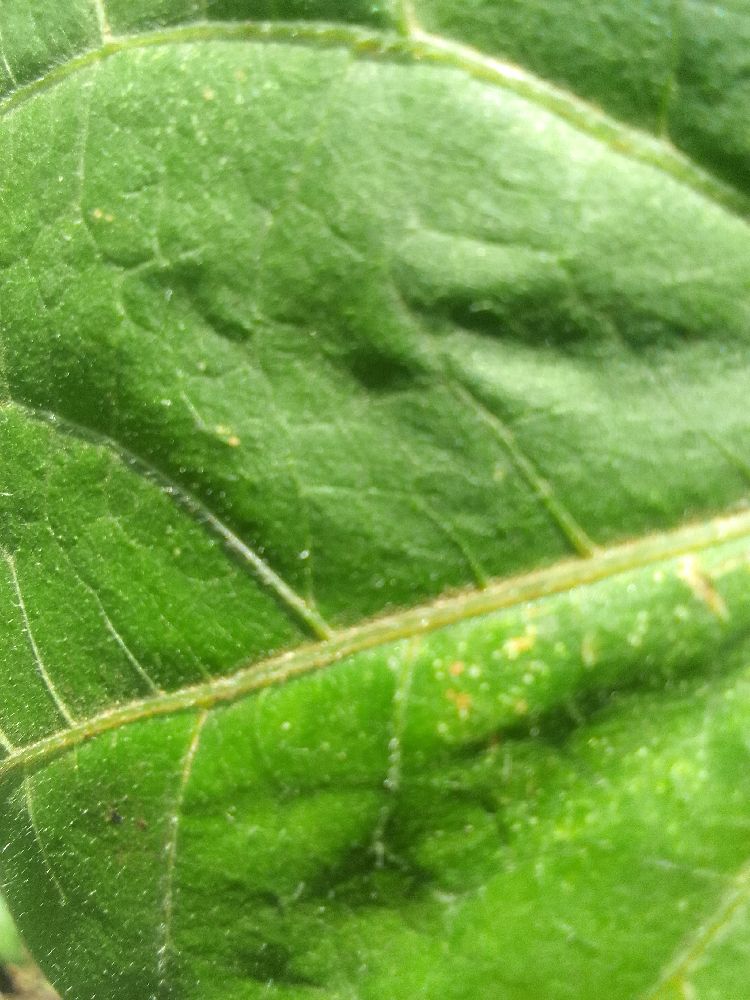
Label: healthy